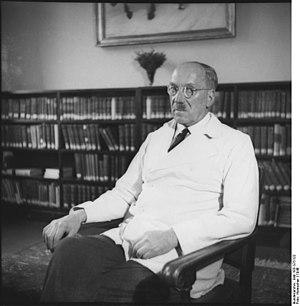
Ernst Ferdinand Sauerbruch est un chirurgien allemand. Il est l'un des chirurgiens allemands les plus importants par ses inventions et les plus influents par son rôle public de la première moitié du XXᵉ siècle.